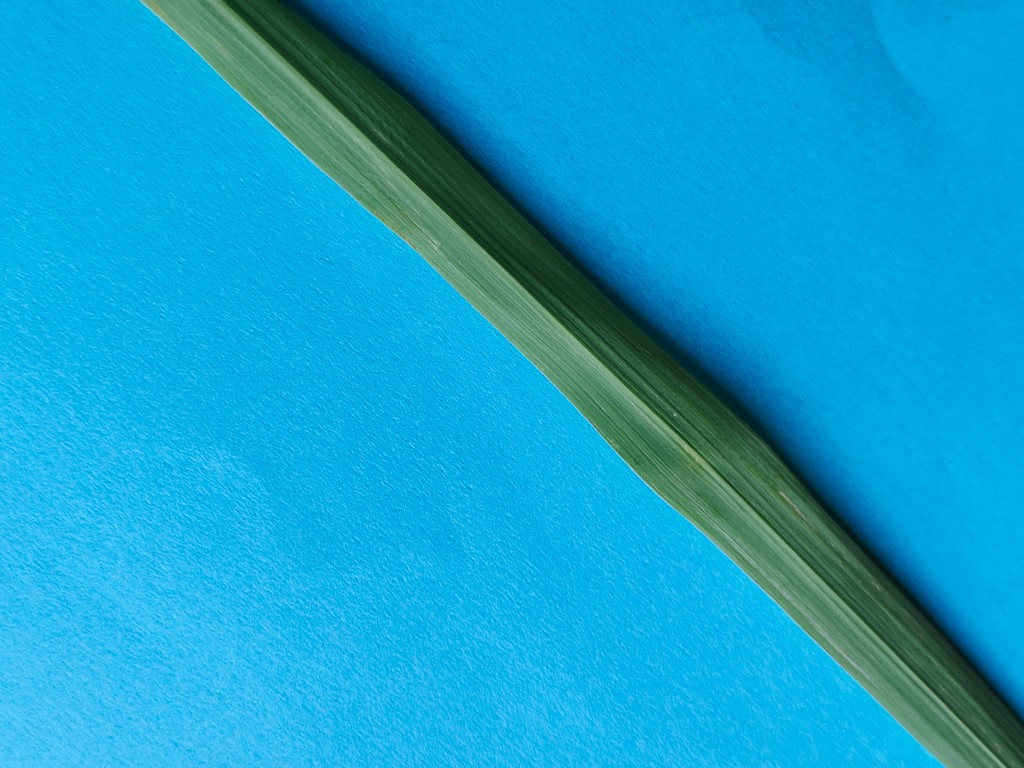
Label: Healthy